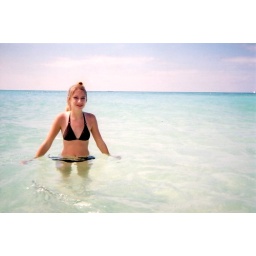
The water looked clear enough to drink. Taken in Cozumel.